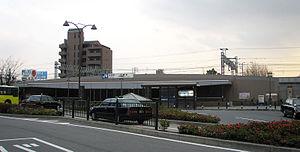
La gare de Kashima est une gare ferroviaire de la ville d'Osaka au Japon. Elle est située dans l'arrondissement de Yodogawa. La gare est gérée par la compagnie JR West.